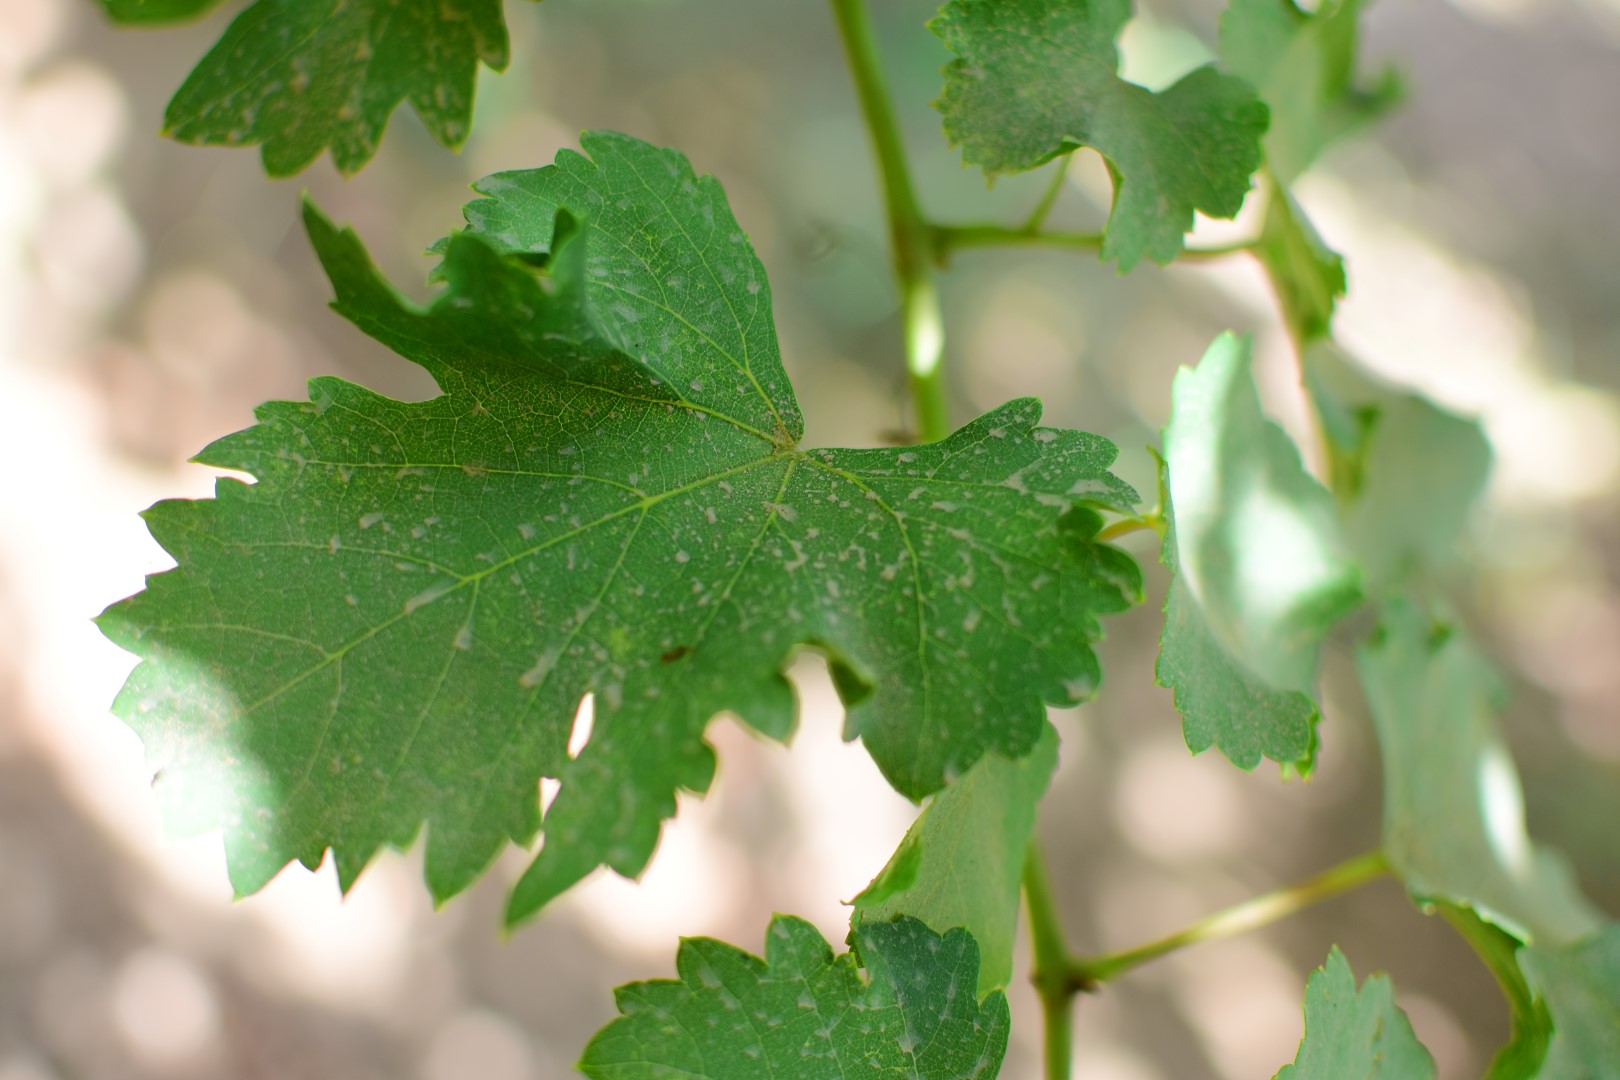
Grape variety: Frinsi